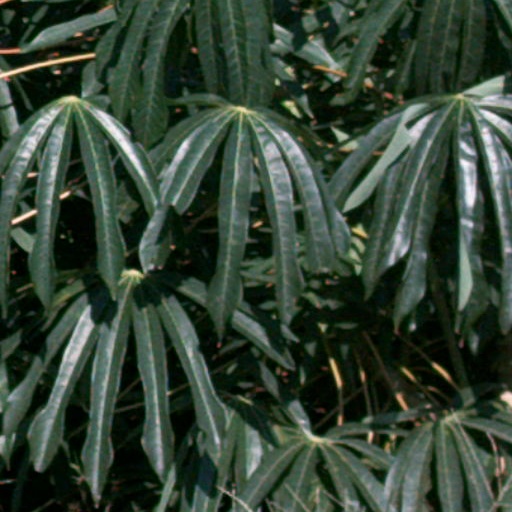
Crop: cassava